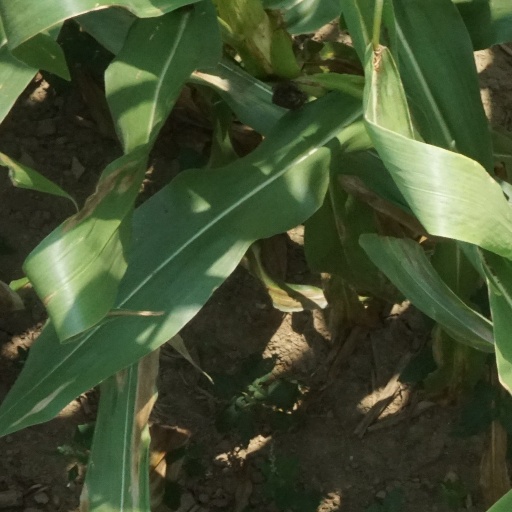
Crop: maize; corn